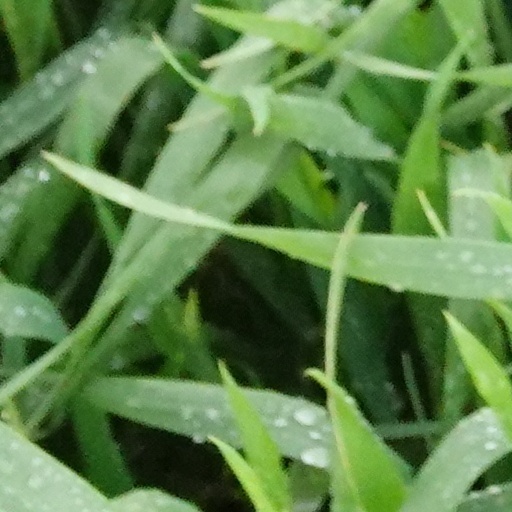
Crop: wheat